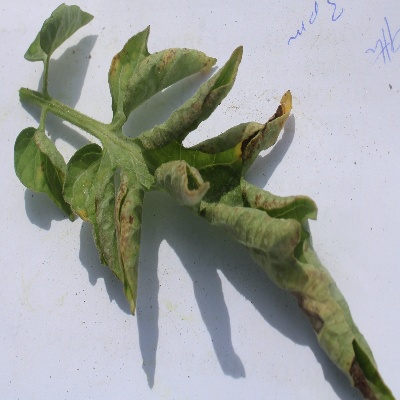
Crop: Tomato
Condition: leaf curl